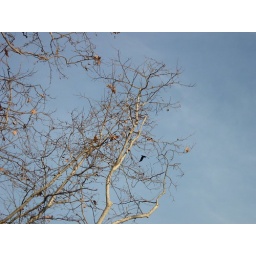
There's one raven flying across the sky above the tree.